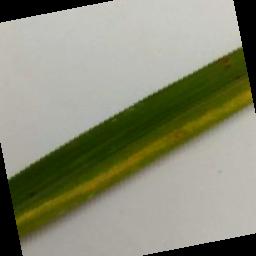
Label: Rice___Brown_Spot